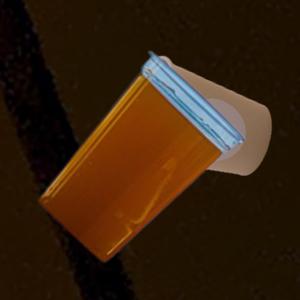
Label: cups